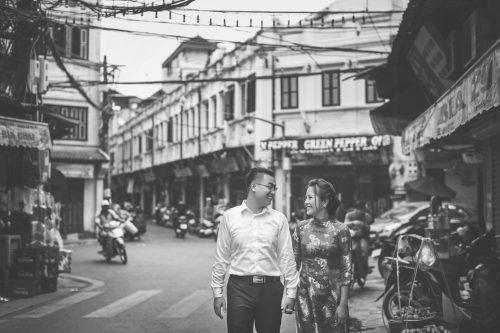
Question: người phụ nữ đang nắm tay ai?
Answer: nắm tay người đàn ông đi bên cạnh